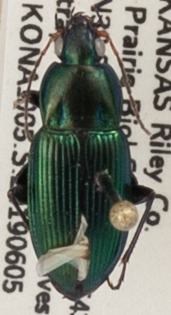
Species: Poecilus chalcites
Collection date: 2019-06-05
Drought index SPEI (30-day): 1.608
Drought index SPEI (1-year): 1.498
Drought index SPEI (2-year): -0.086